Thomas Mogensen

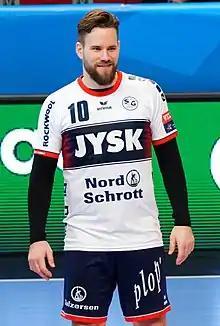
Thomas Mogensen in 2018

Thomas Mogensen (born 30 January 1983) is a Danish team handball former player. He retired from handball in 2022 after playing for SønderjyskE Håndbold. He was Danish champion and selected as the best player in Denmark in 2007.